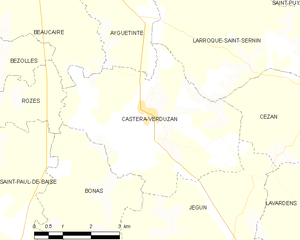
Castéra-Verduzan, est une commune française située dans le département du Gers, en région Occitanie.